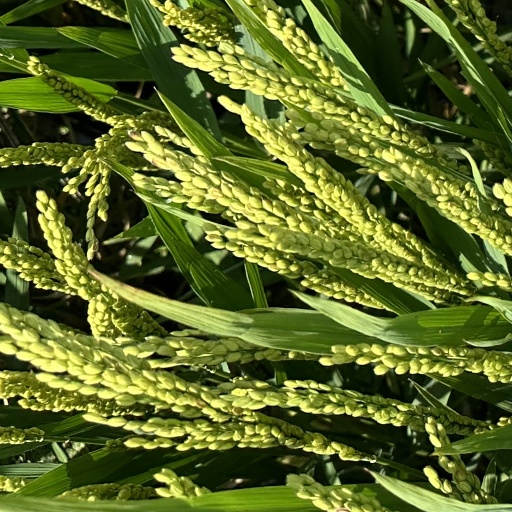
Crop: rice